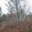
Label: forest